Low (David Bowie album)

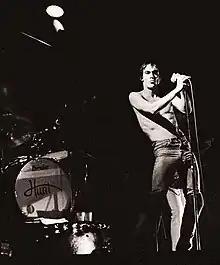
In the months prior to recording "Low", Bowie co-wrote and produced "The Idiot", Iggy Pop's (pictured in 1977) debut solo studio album. Due to the two albums featuring a similar sound, Nicholas Pegg described "The Idiot" as "a stepping stone between "Station to Station" and "Low"".

At the conclusion of the Isolar tour in May 1976, Bowie and his wife Angie moved to Switzerland, although the two rarely spent time there. David booked studio time later in the summer at the Château d'Hérouville in Hérouville, France, where he made plans to write and produce an album for his old friend, the singer Iggy Pop. The two had been friends for many years, but had not worked together professionally since 1973. By 1976, Pop was also ready to rid himself of his own drug addiction and accepted Bowie's invitation to accompany him on tour, and moved to Europe with him.